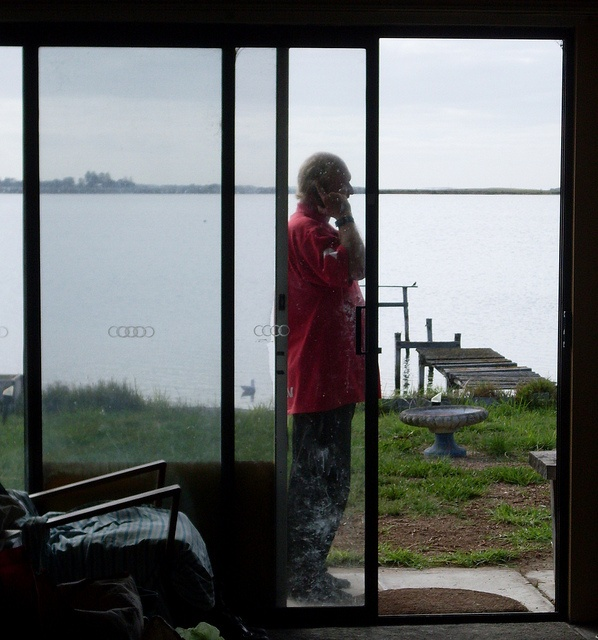
A man standing outside of a large window.
A person is standing outside a sliding glass door on a cell phone.
A man stands in a screened in area with a cell phone to his ear.
A man standing outside two glass doors, talking on the phone.
A MAN IS STANDING OUTSIDE ON THE PHONE